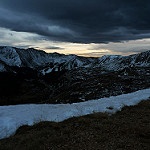
Label: mountain